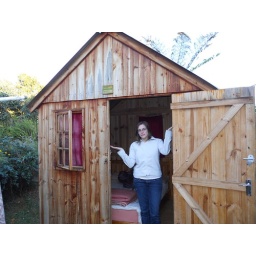
our bird house in Graskop